Stade Rennais FC Training Centre

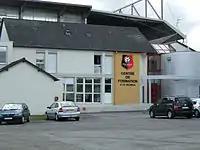
Odorico Private Technical School.

The progress made by the Rennes team was recognized nationally. Fourth in 2001, third in 2002, 2003, and 2004, and second in 2005, the training centre was ranked first in the rankings drawn up by the Direction Technique Nationale in 2006, 2007, 2008, 2009, 2010, and 2011, based on criteria assessing the place given to young players in the professional ranks (professional contracts signed and number of matches played), their presence in the French national teams, their academic success and the status of their instructors. On the pitch, this was reflected in a new "Coupe Gambardella" success in 2008, following on from the French 18-year-old championship title won a year earlier by the same generation of players.